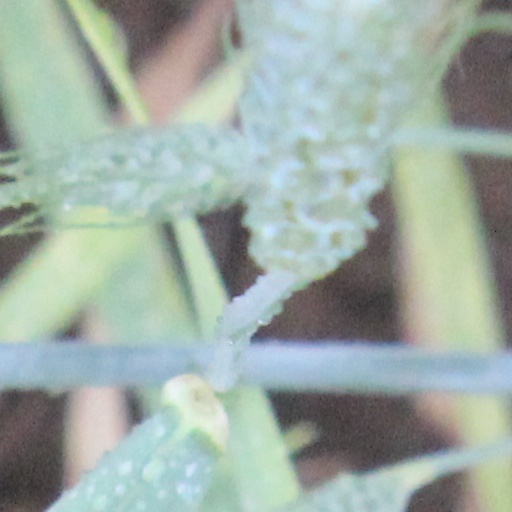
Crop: wheat